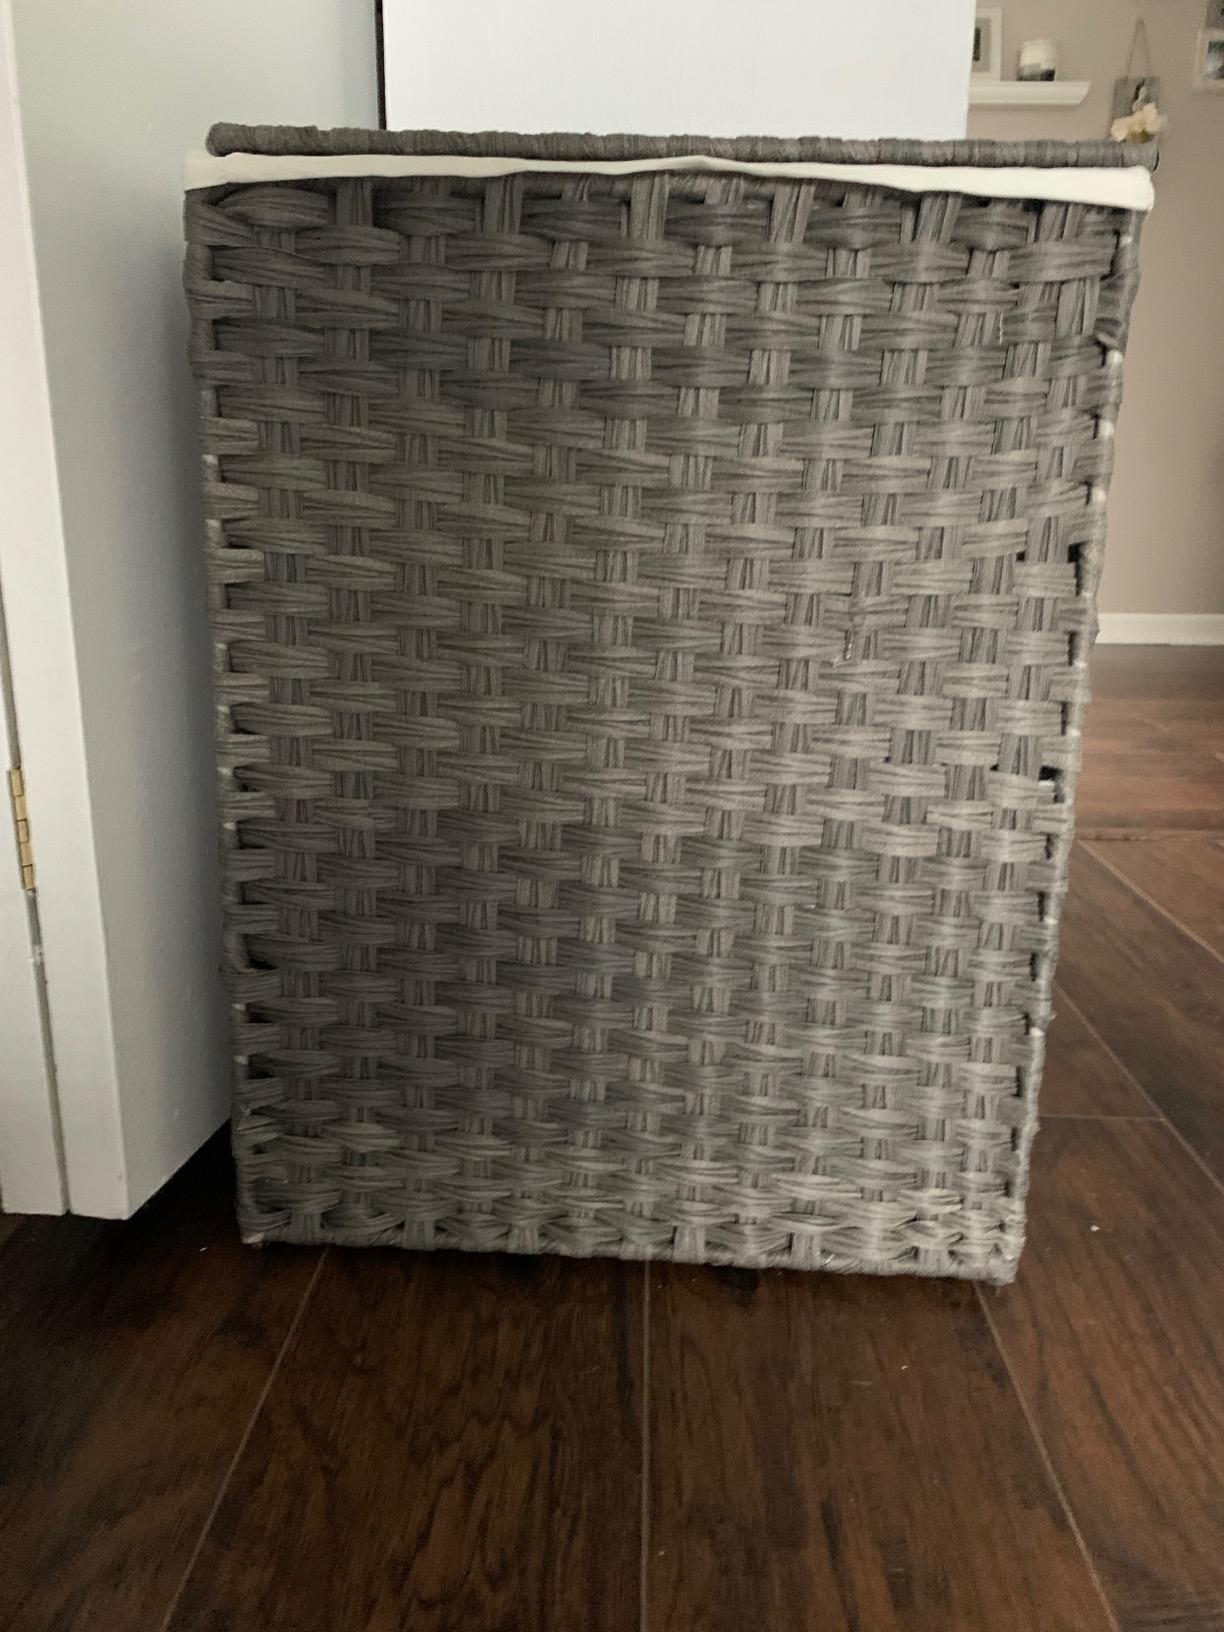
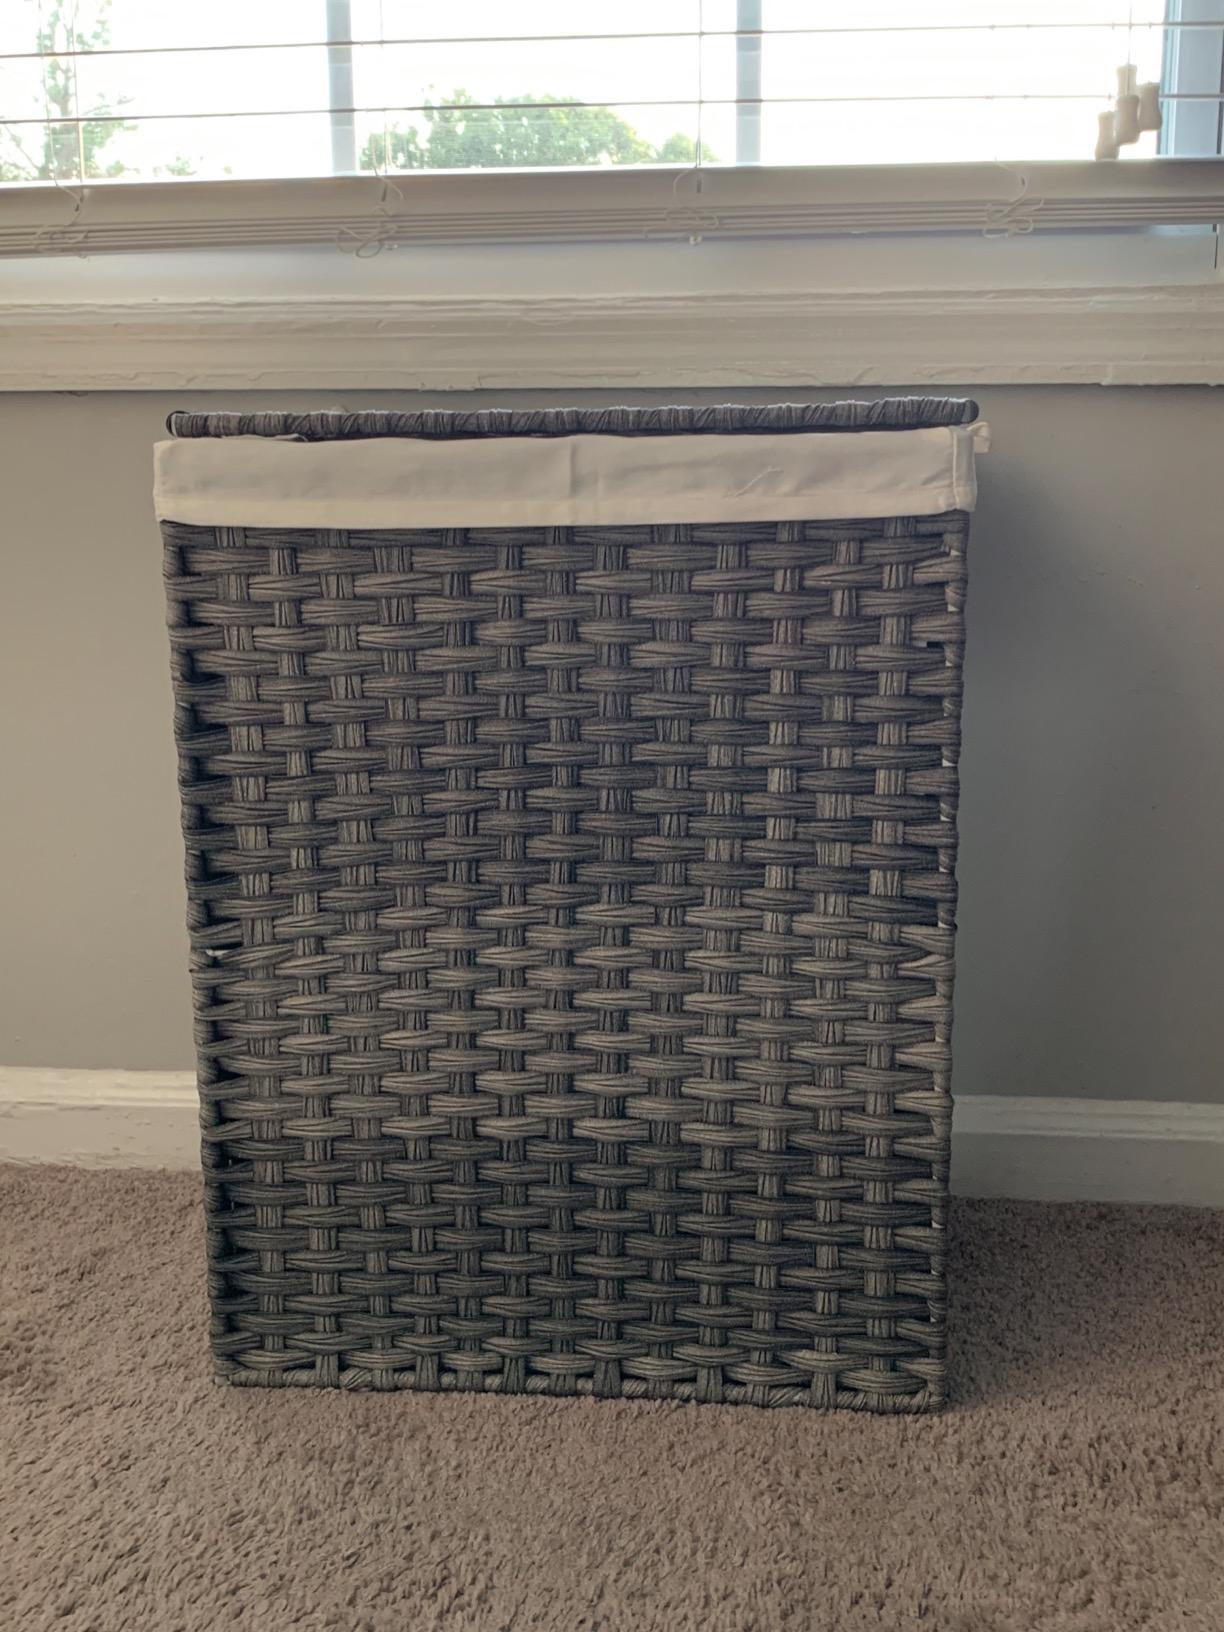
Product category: items_hamper
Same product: yes